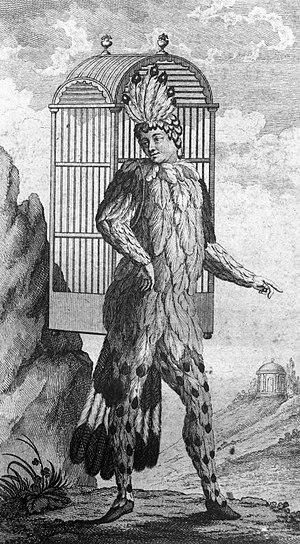
Emanuel Schikaneder, de son vrai nom Johann Joseph Schikeneder, est un acteur, chanteur, metteur en scène, poète et directeur de théâtre né à Straubing le 1ᵉʳ septembre 1751 et mort à Vienne le 21 septembre 1812.
La Flûte enchantée, K. 620, dont le titre original en allemand est Die Zauberflöte prononcé en allemand : [ˈdiː ˈt͡saʊ̯bɐˌfløːtə ], est un opéra chanté en allemand composé par Mozart sur un livret d'Emanuel Schikaneder.